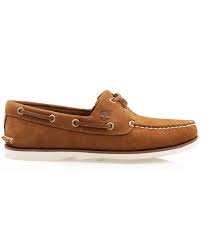
Label: Boat